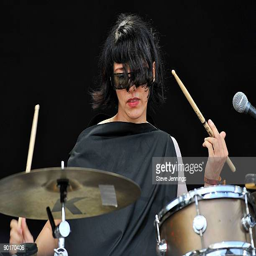
artist performs on day of festival